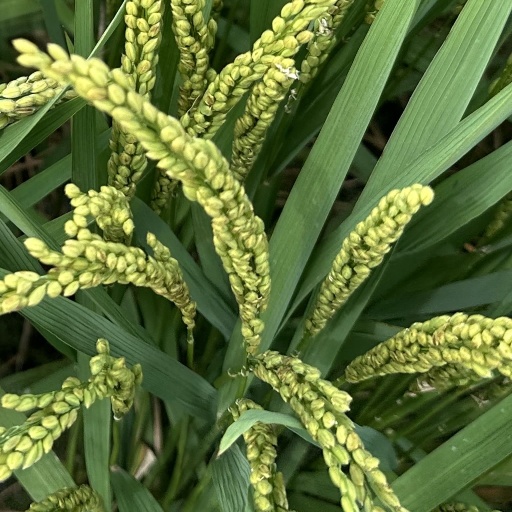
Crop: rice